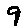
Label: 9